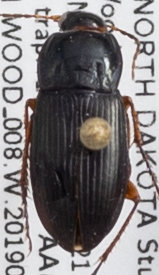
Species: Poecilus lucublandus
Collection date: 2019-09-10
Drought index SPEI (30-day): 1.93
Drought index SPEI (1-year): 1.466
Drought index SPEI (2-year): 0.878